Early music of the British Isles

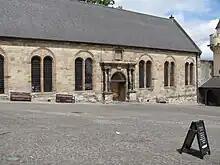
The Chapel Royal in Stirling Castle, the location of Scottish coronations and royal musical patronage until the ascension of James VI to the English throne

During this period, music printing (technically more complex than the printing of written text) was adopted from continental practice. Around 1520 John Rastell initiated the single-impression method for printing music, in which the staff lines, words, and notes were all part of a single piece of type, making it much easier to produce, although not necessarily clearer. Elizabeth I granted the monopoly of music publishing to Tallis and his pupil William Byrd which ensured that their works were widely distributed and have survived in various editions, but arguably limited the potential for music publishing in Britain.